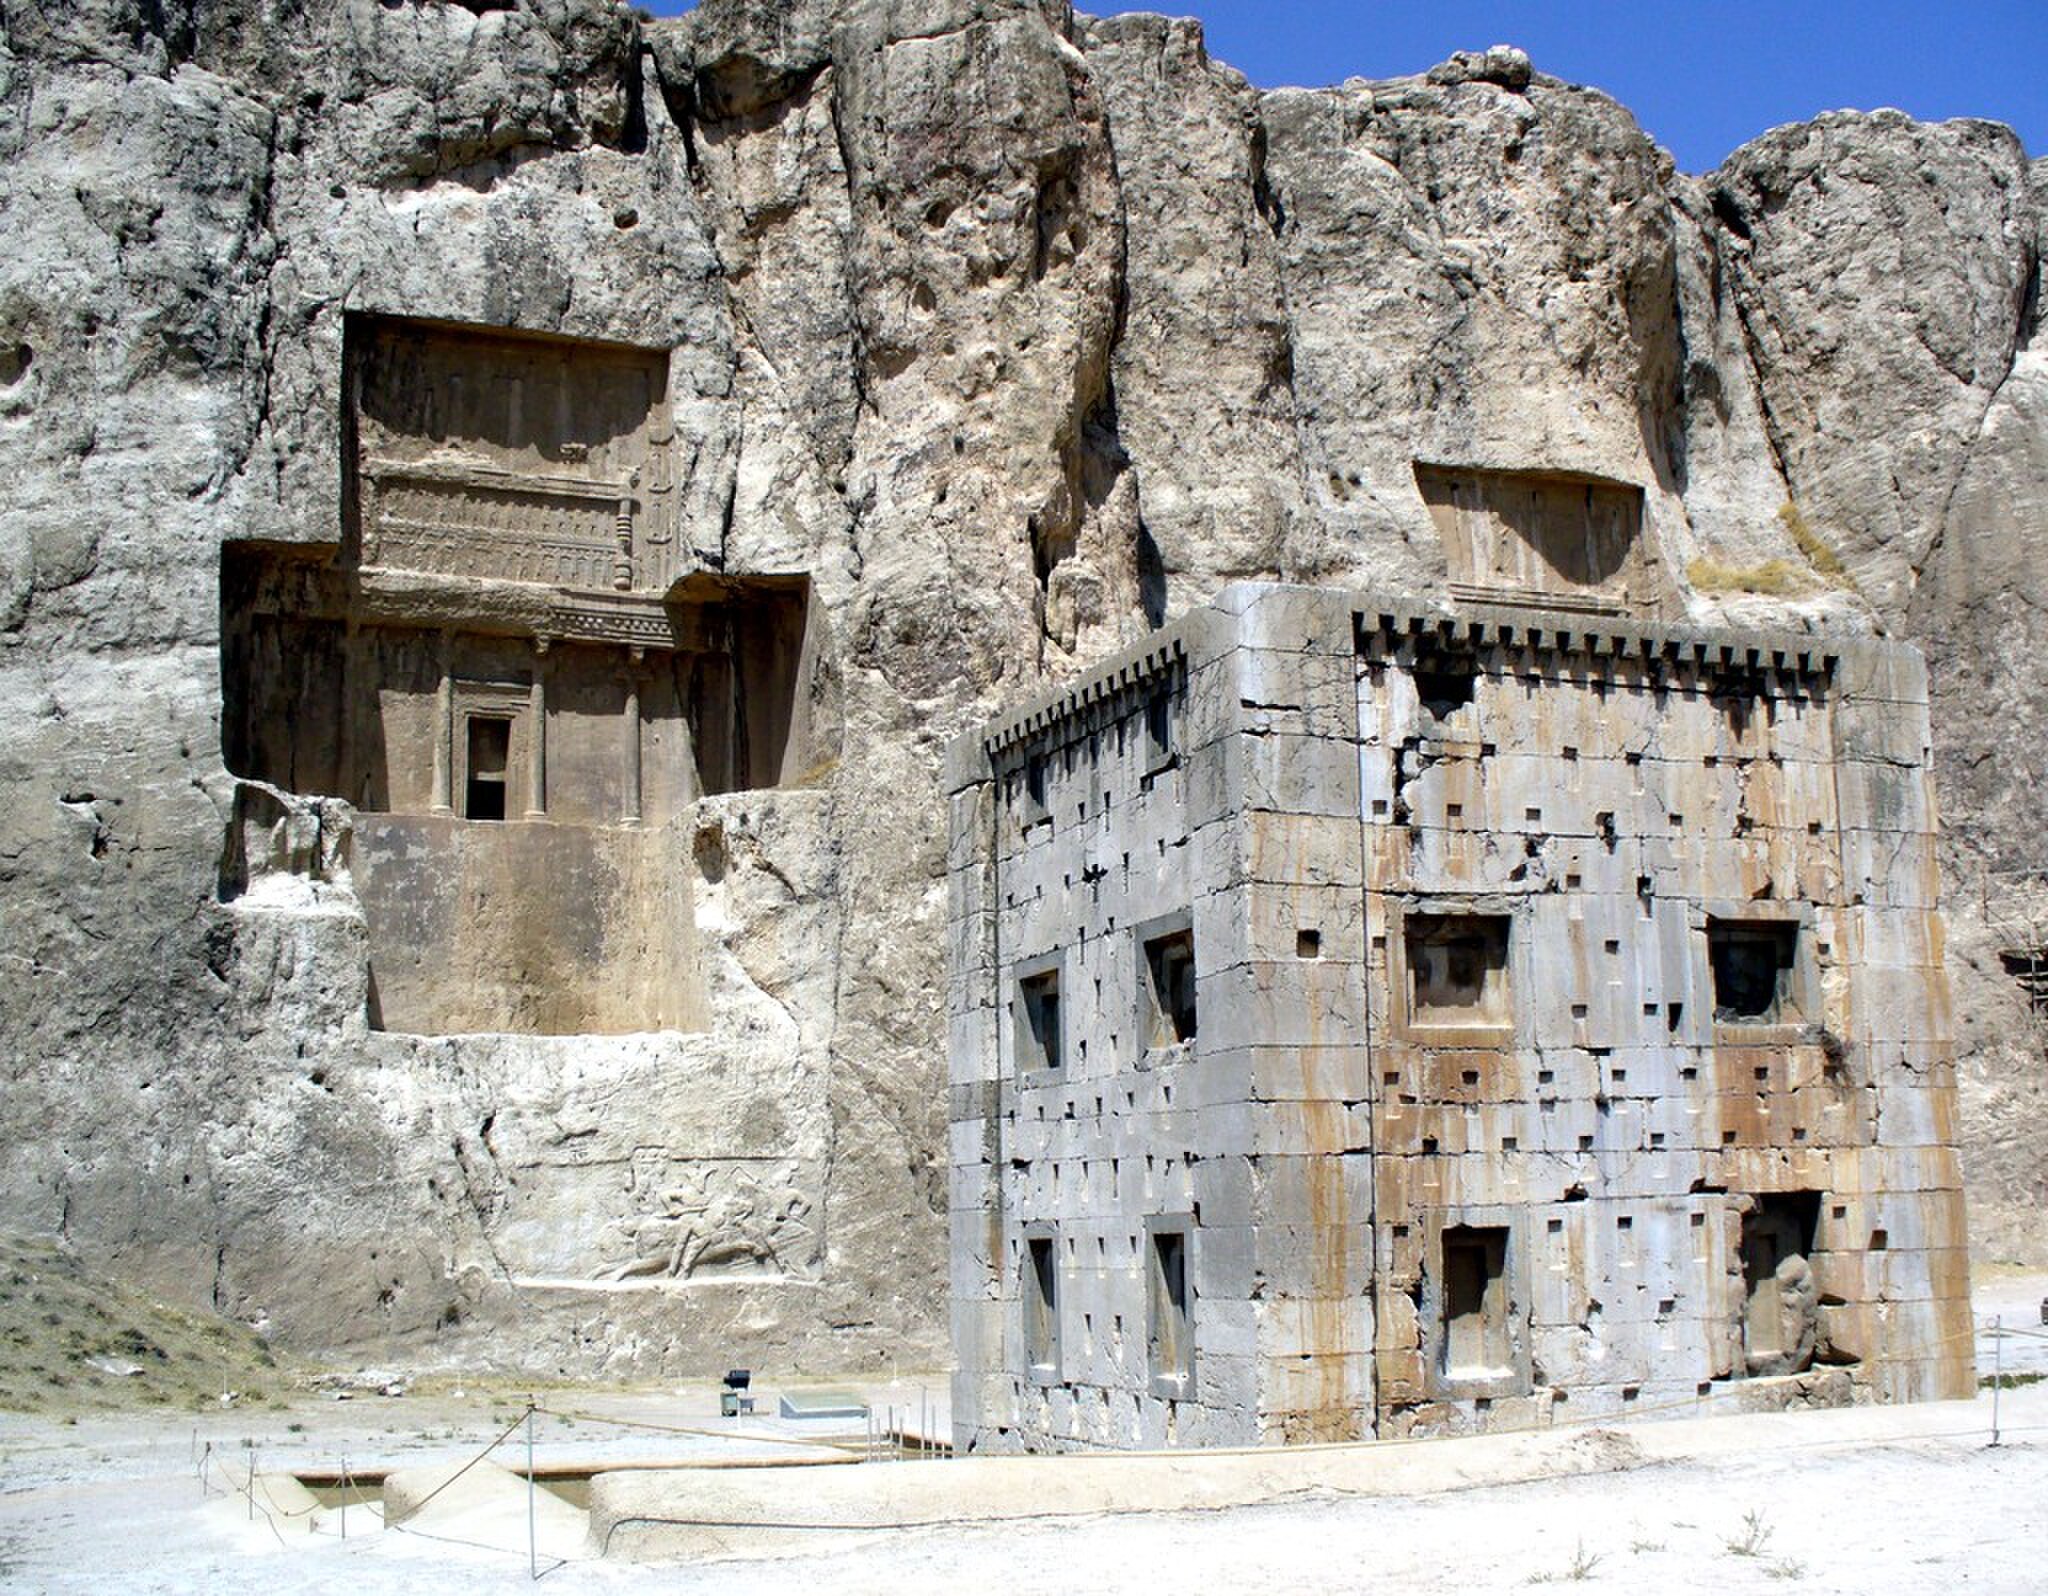
Title: Naqsh-e rostam
Description: Naqsh-e Rostam , Fars province, Iran
Date: 2006-09-09
Categories: Taken with Panasonic Lumix DMC-LZ5, Ka'ba-ye Zartosht, Tomb of Darius II, Self-published work, PD-self